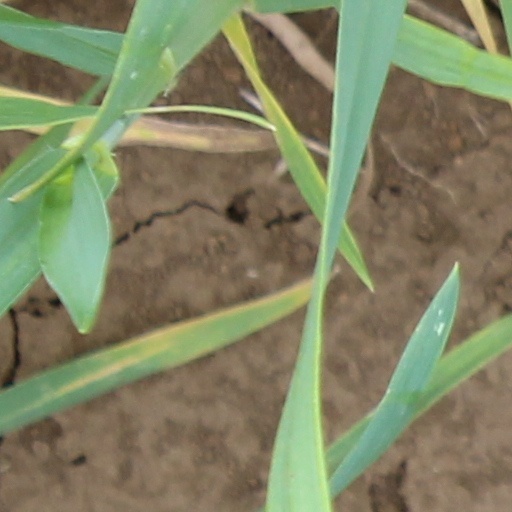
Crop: wheat